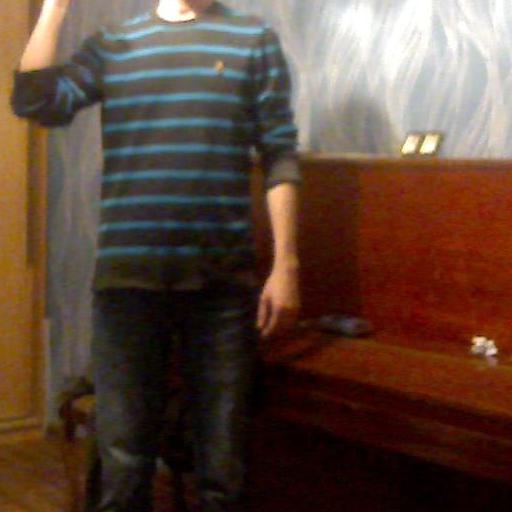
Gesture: no_gesture